Tomasz Kuszczak

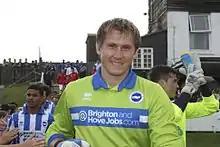
Young smiling white man enters a sports field

On 19 June 2012, Kuszczak joined Brighton & Hove Albion, signing a two-year contract. He revealed that he turned down numerous other clubs to sign for the Seagulls and stated "I spent eight years in the Premier League and that is where I want to be again. I believe I can get there with Brighton because this club is heading in only one direction, and I want to play my part in helping us get there." Kuszczak made a huge impact at the club, earning the Albion player of the month award in early 2013 after several match saving performances. Kuszczak made 84 appearances for Brighton & Hove Albion before being released at the end of the 2013–14 season.